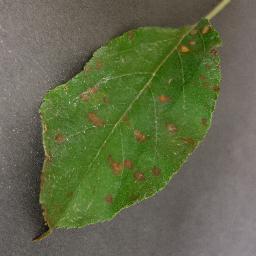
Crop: apple
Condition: cedar_rust